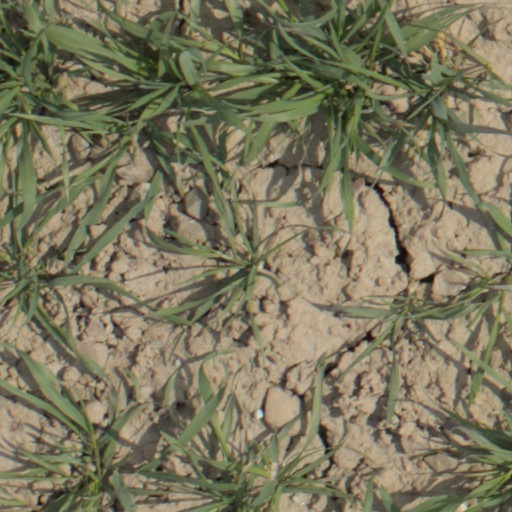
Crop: wheat